Museum of Christian Art

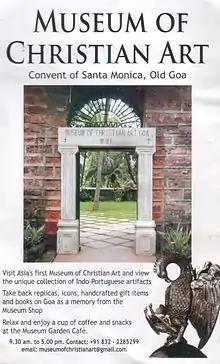
Official poster

The Museum of Christian Art is an Indian museum of Christian art, located in the Convent of Santa Monica in the former colonial capital of Old Goa, Goa.